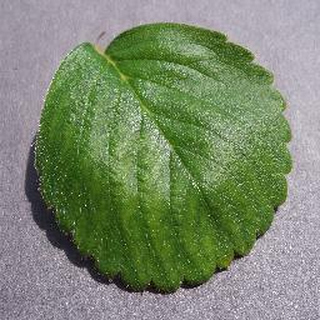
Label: healthy_strawberry